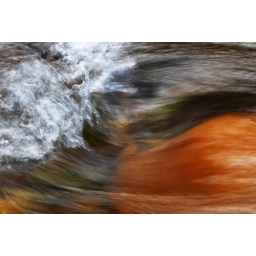
water over river rocks 2